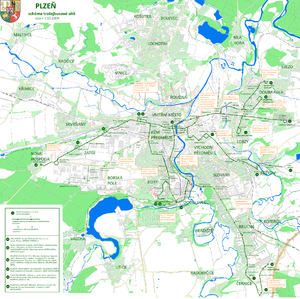
Le trolleybus de Plzeň est réseau de transports en commun qui dessert la ville de Plzeň, en République tchèque.